Kinemage

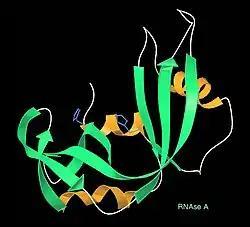
Ribonuclease A ribbons, from a kinemage displayed in Mage: β-strands are green, helices gold, and active-site His sidechains blue.

A kinemage (short for kinetic image) is an interactive graphic scientific illustration. It often is used to visualize molecules, especially proteins although it can also represent other types of 3-dimensional data (such as geometric figures, social networks, or tetrahedra of RNA base composition). The kinemage system is designed to optimize ease of use, interactive performance, and the perception and communication of detailed 3D information. The kinemage information is stored in a text file, human- and machine-readable, that describes the hierarchy of display objects and their properties, and includes optional explanatory text. The kinemage format is a defined chemical MIME type of 'chemical/x-kinemage' with the file extension '.kin'.